Gina Knight

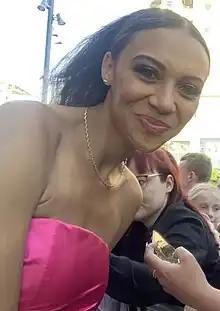
Francesca Henry ("pictured") plays Gina Knight.

Gina was announced to debut alongside the rest of the Knight family, which included her father George Knight (Colin Salmon), his girlfriend Elaine Peacock (Harriet Thorpe), and Gina's younger sister Anna Knight (Molly Rainford), on 28 March 2023. Henry was excited to join the cast of "EastEnders" as she watched the show growing up, commenting that it was "surreal" to be on set. She added that it was a "true privilege to be trusted to bring Gina to the Square" and was thrilled to be introduced as a member of the new family unit. Gina, accompanied by the Knight family were set to arrive on the show in early Summer. The family were confirmed by Salmon to debut on 1 June 2023. Zaraah Abrahams, who plays Chelsea Fox on the show, acted as an on-set mentor for Henry. Clenshaw revealed that the family were created in January or February 2023, and commented that "they've been on paper for a hell of a long time". Gina made her first appearance in episode 6708, originally broadcast on 1 June 2023. The actress considered her casting to be the "privilege of a lifetime" as she watched from a young age.